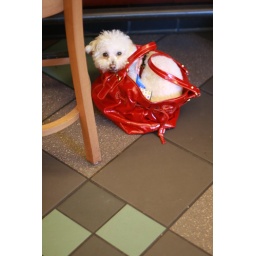
dog in a bag